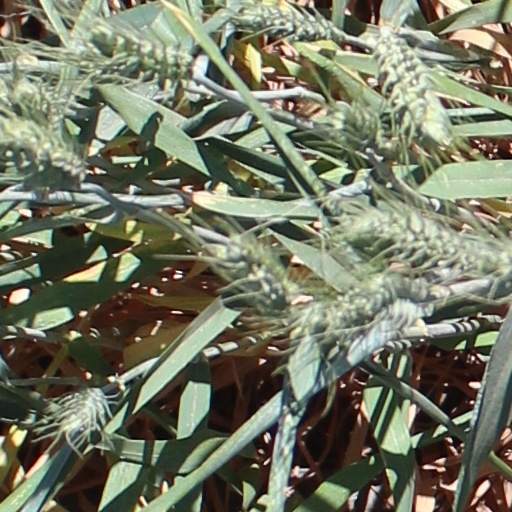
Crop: wheat